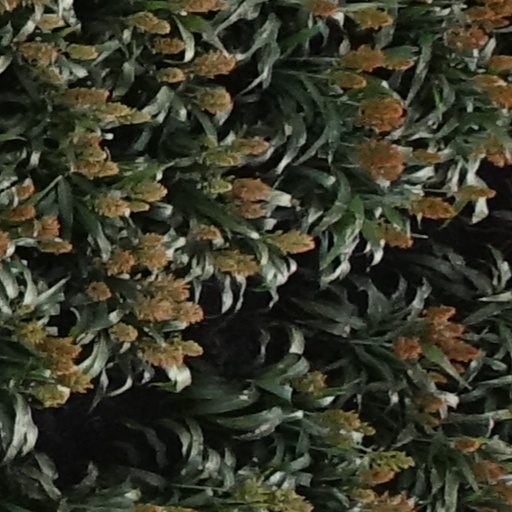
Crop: sorghum